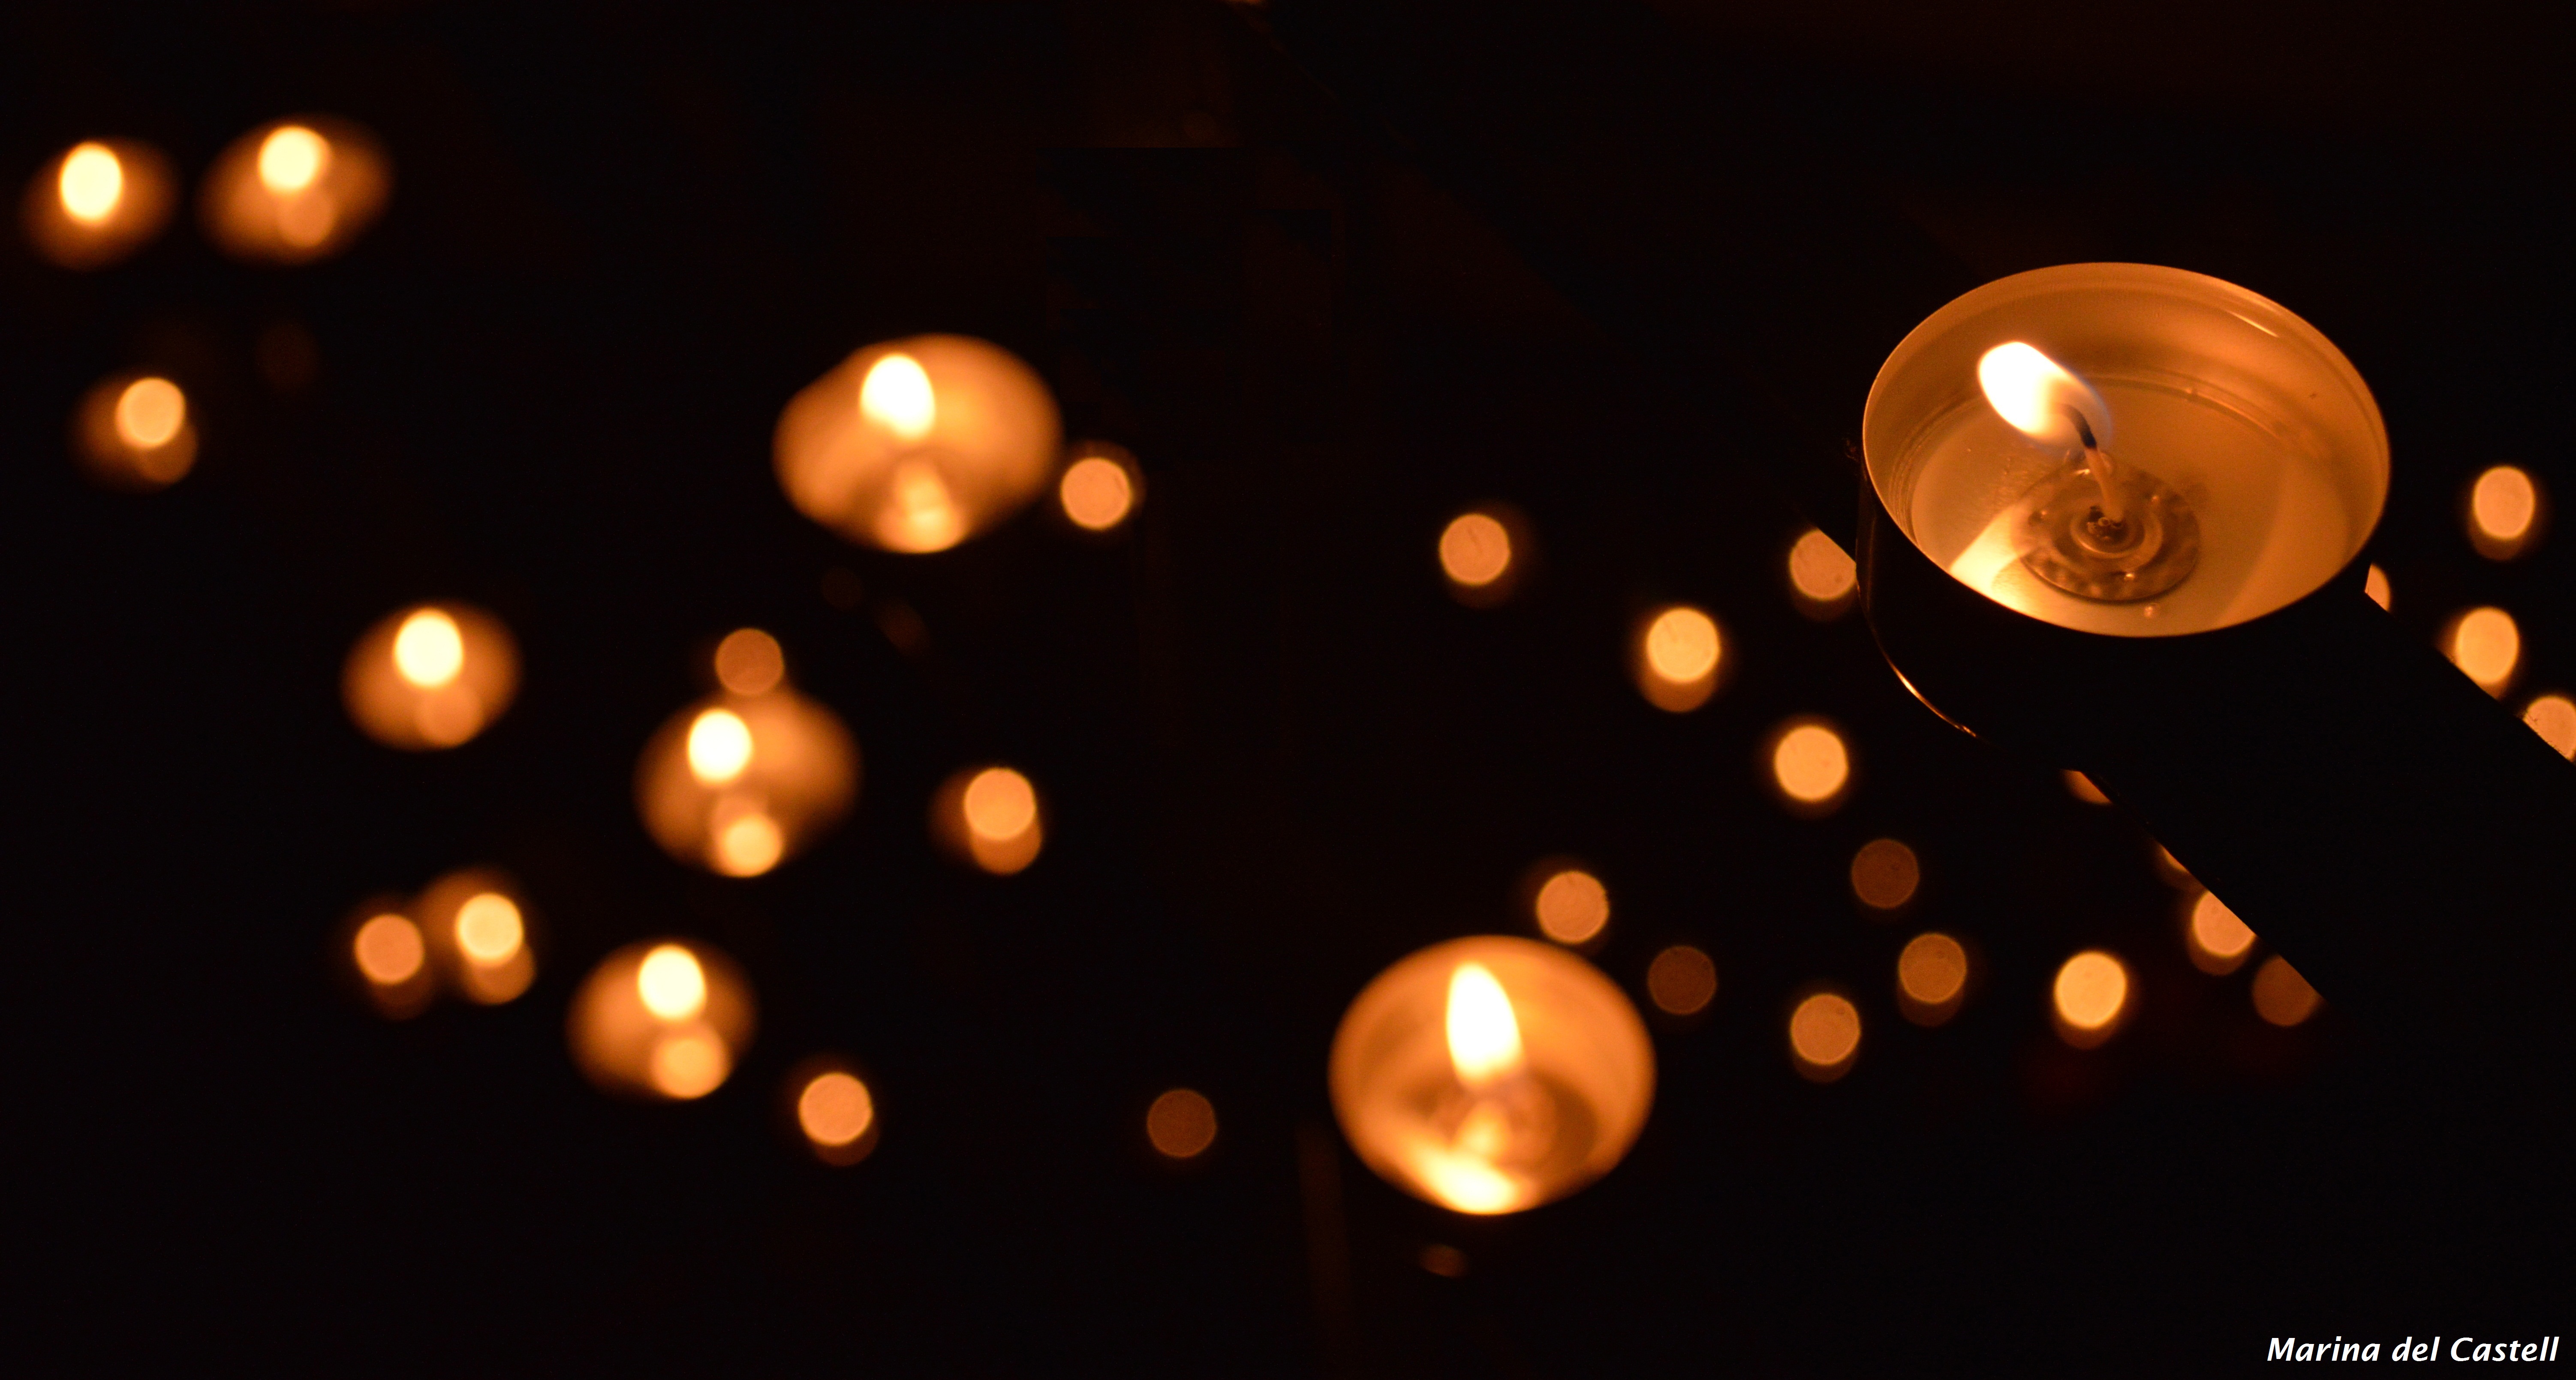
light, bokeh, sparkler, color, artistic, fire, darkness, candle, lighting, circle, vela, colour, dream, reve, feu, bright, couleur, luz, feuer, licht, fuego, farbe, lumiere, sueno, brillante, dunkelheit, kerze, candela, bougie, espelma, luce, artistico, artistique, colore, fuoco, leuchtend, oscuridad, lucido, foc, oscurit, brillant, foscor, reluciente, traum, k nstlerisch, t n bres, sogno, somni, beyondbokeh